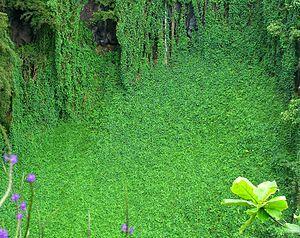
Rideau végétale tapissant la roche, sur le bord de la Chute de Makahiku (Makahiku Falls) est une chute d'eau de 61 mètres de hauteur (200 pieds), située sur l'île de Maui à Hawaï
La chute de Makahiku est une chute d’eau de 61 mètres de hauteur, située sur l’île de Maui à Hawaii.